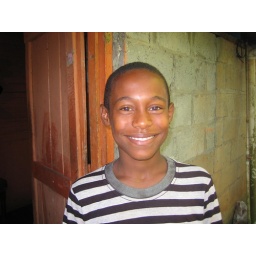
The cute boy who helps my dominican mom in the country